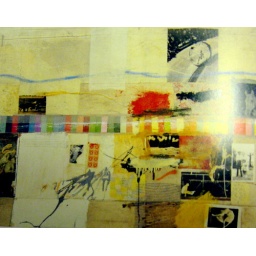
this art was in a book in the Anchorage library and i love it